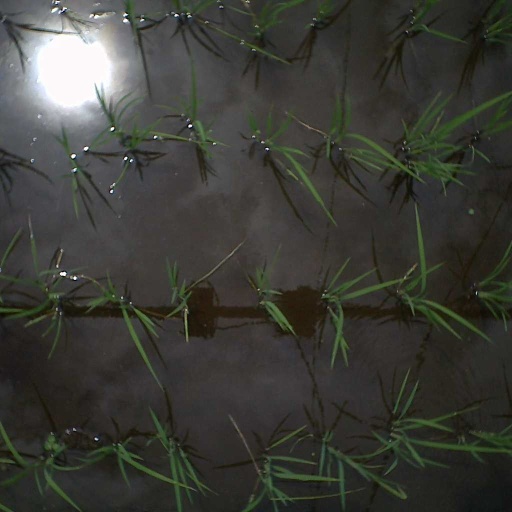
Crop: rice